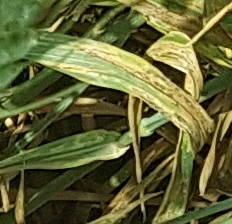
Label: Wheat___Yellow_Rust